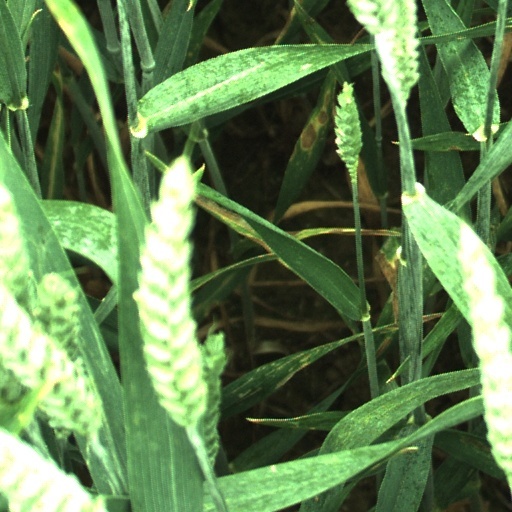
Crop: wheat